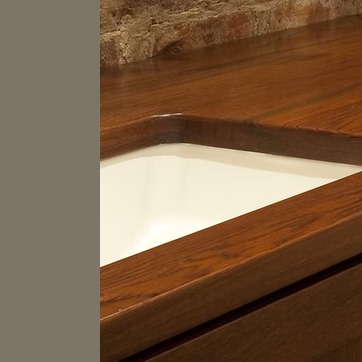
Material: ceramic